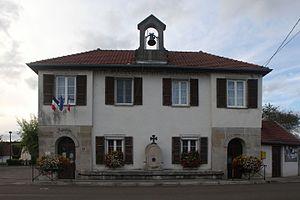
Mairie du Gratteris (Doubs).
Le Gratteris est une commune française située dans le département du Doubs en région Bourgogne-Franche-Comté.